James Tuttle Smith

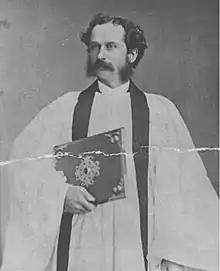
Smith circa 1870-1880

James Tuttle Smith, D.D. (July 6, 1831 – December 18, 1910) was rector of the Church of the Resurrection in Manhattan from 1866 to 1888, then known as the Church of the Holy Sepulchre.